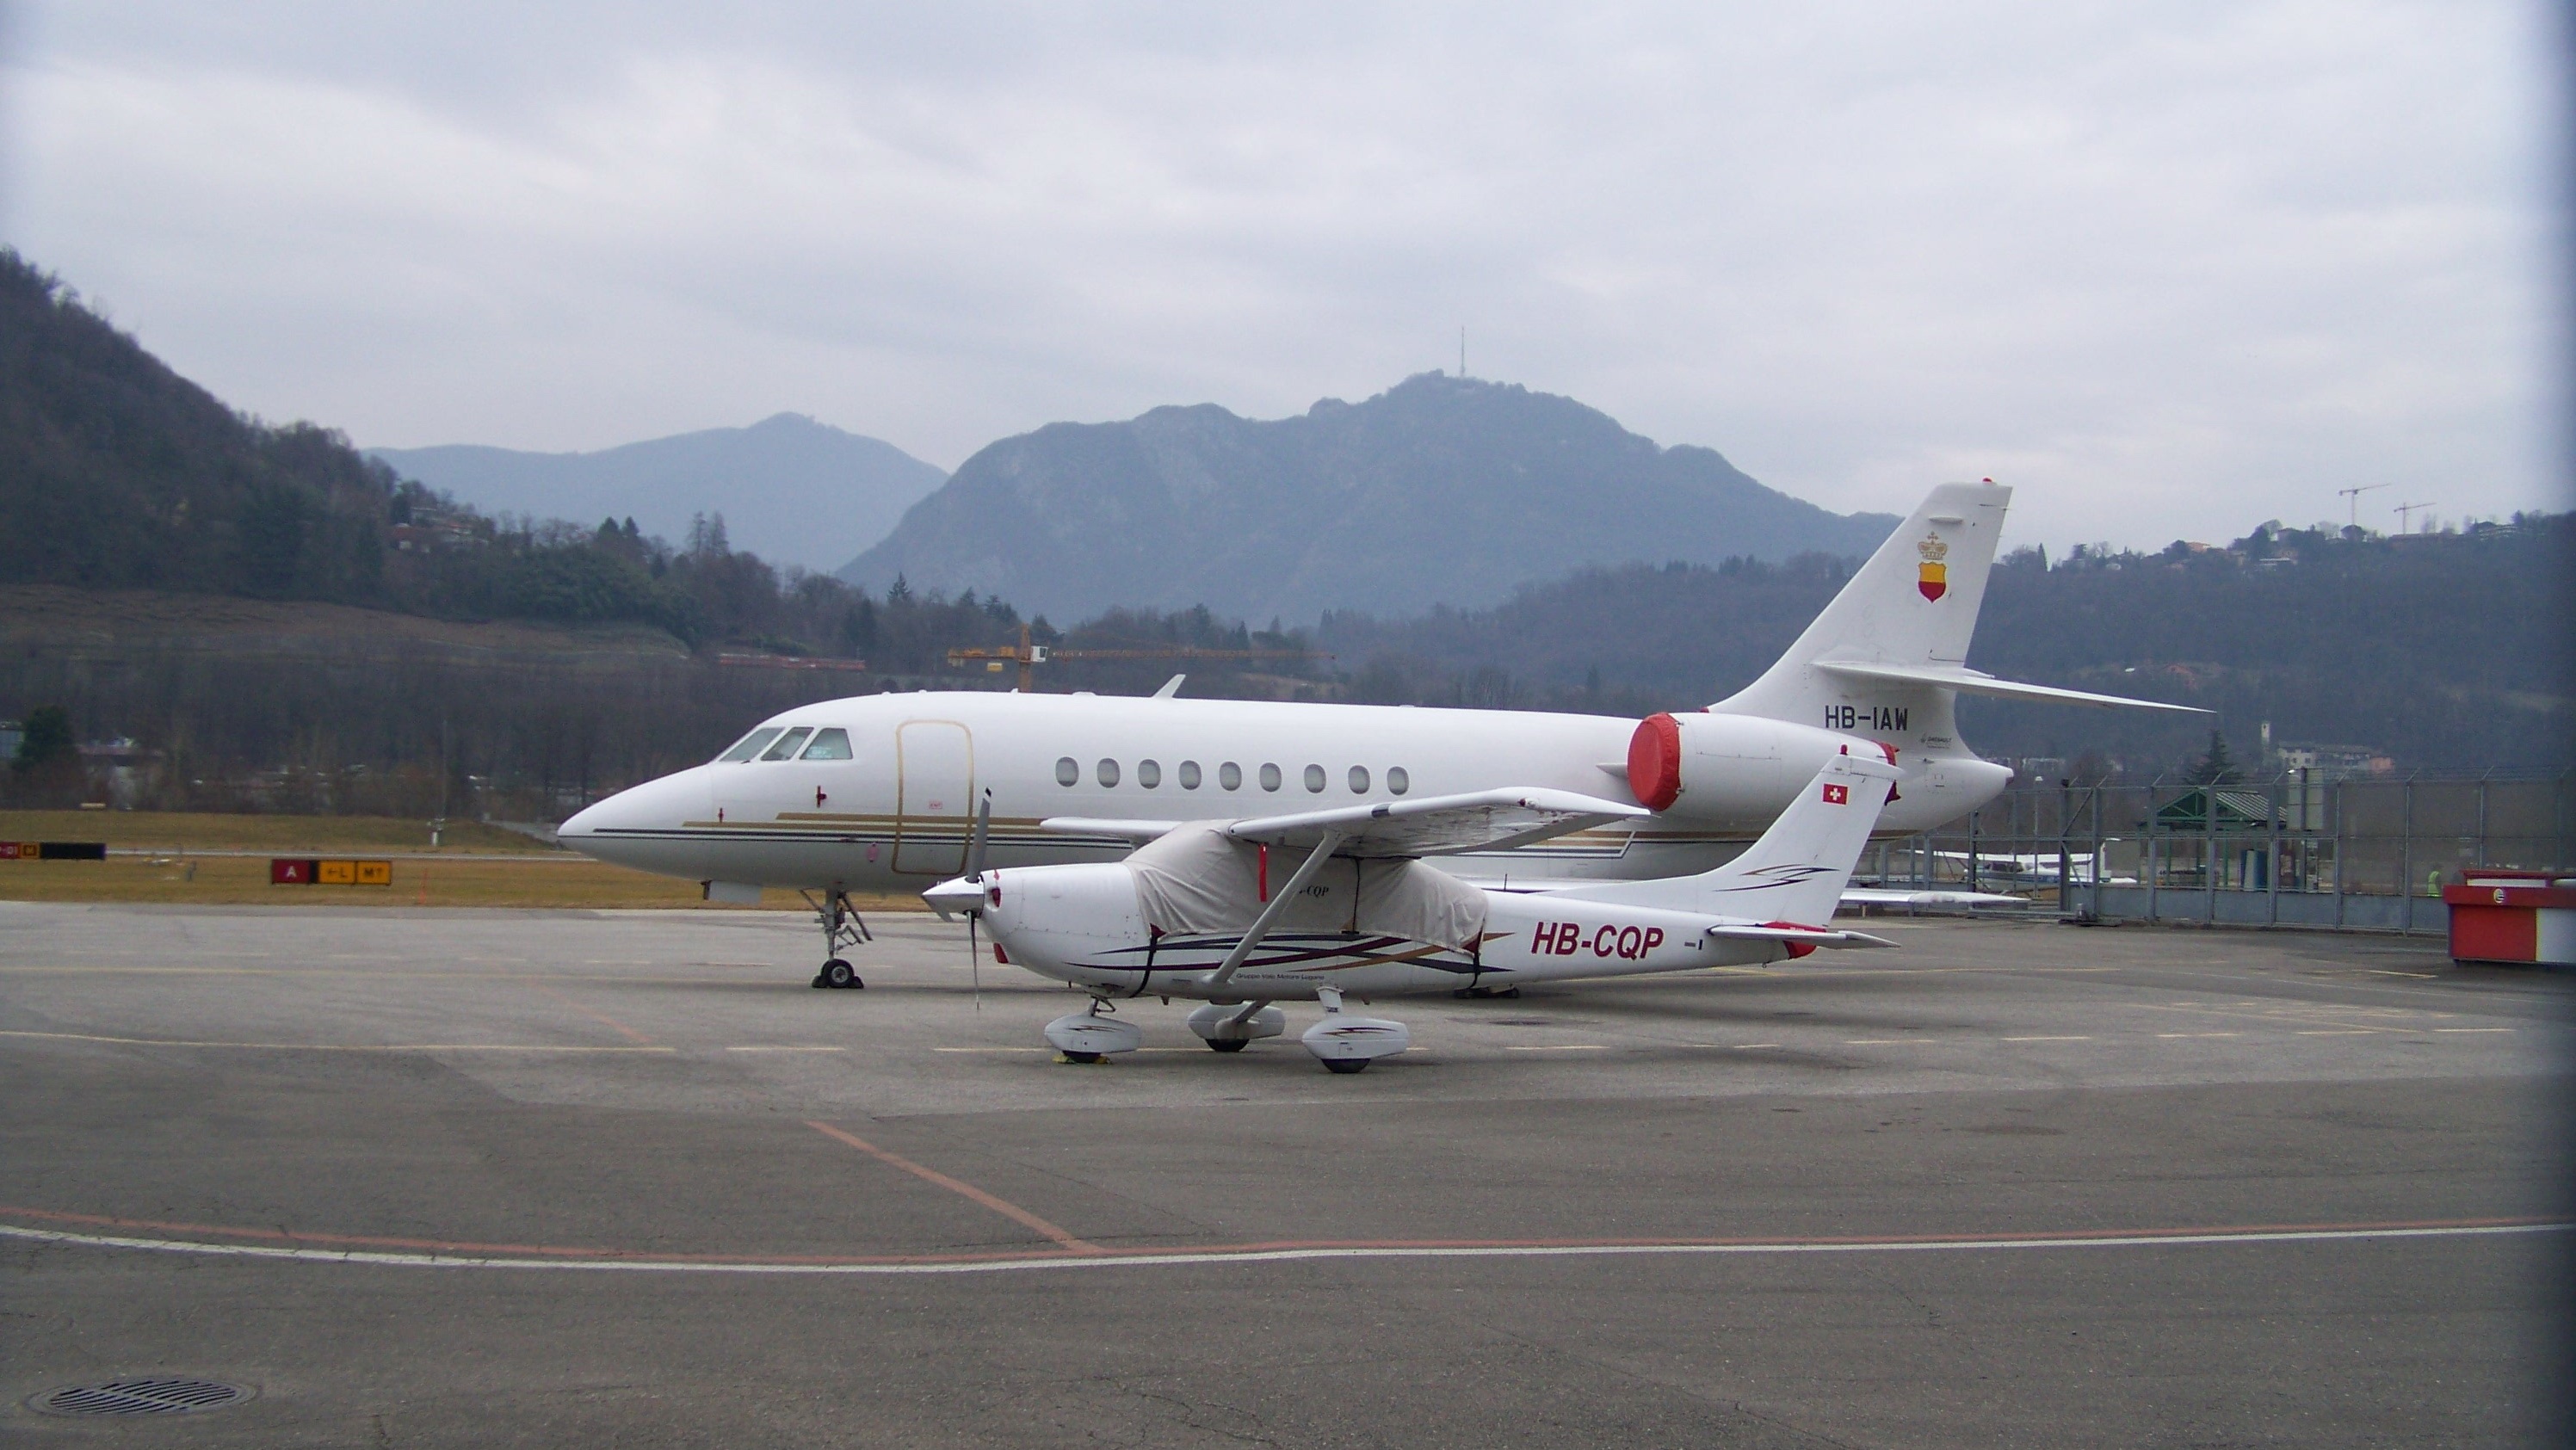
airport, airplane, aircraft, vehicle, airline, aviation, flight, infrastructure, airliner, takeoff, air transport, air force, jet aircraft, atmosphere of earth, narrow body aircraft, airport apron, aircraft engine, flying machines, lugano airport